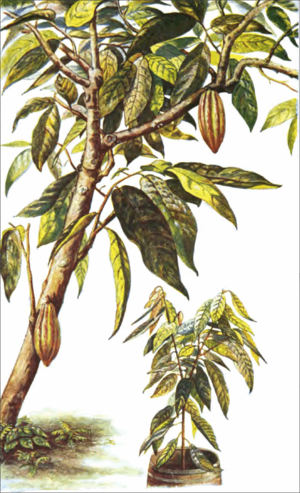
Le cacaoyer est un arbre dont les graines, qui sont appelées fèves de cacao, permettent de produire le cacao par torréfaction.Il est de nos jours cultivé dans plusieurs zones tropicales, sur plusieurs continents, mais il est originaire d'Amérique du Sud.